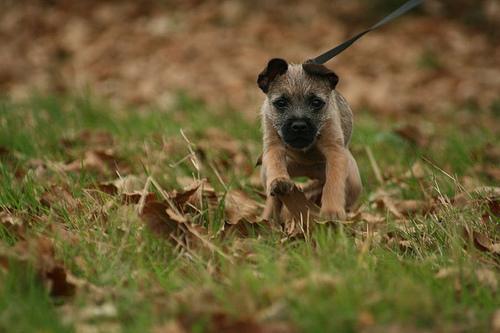
Border_terrier